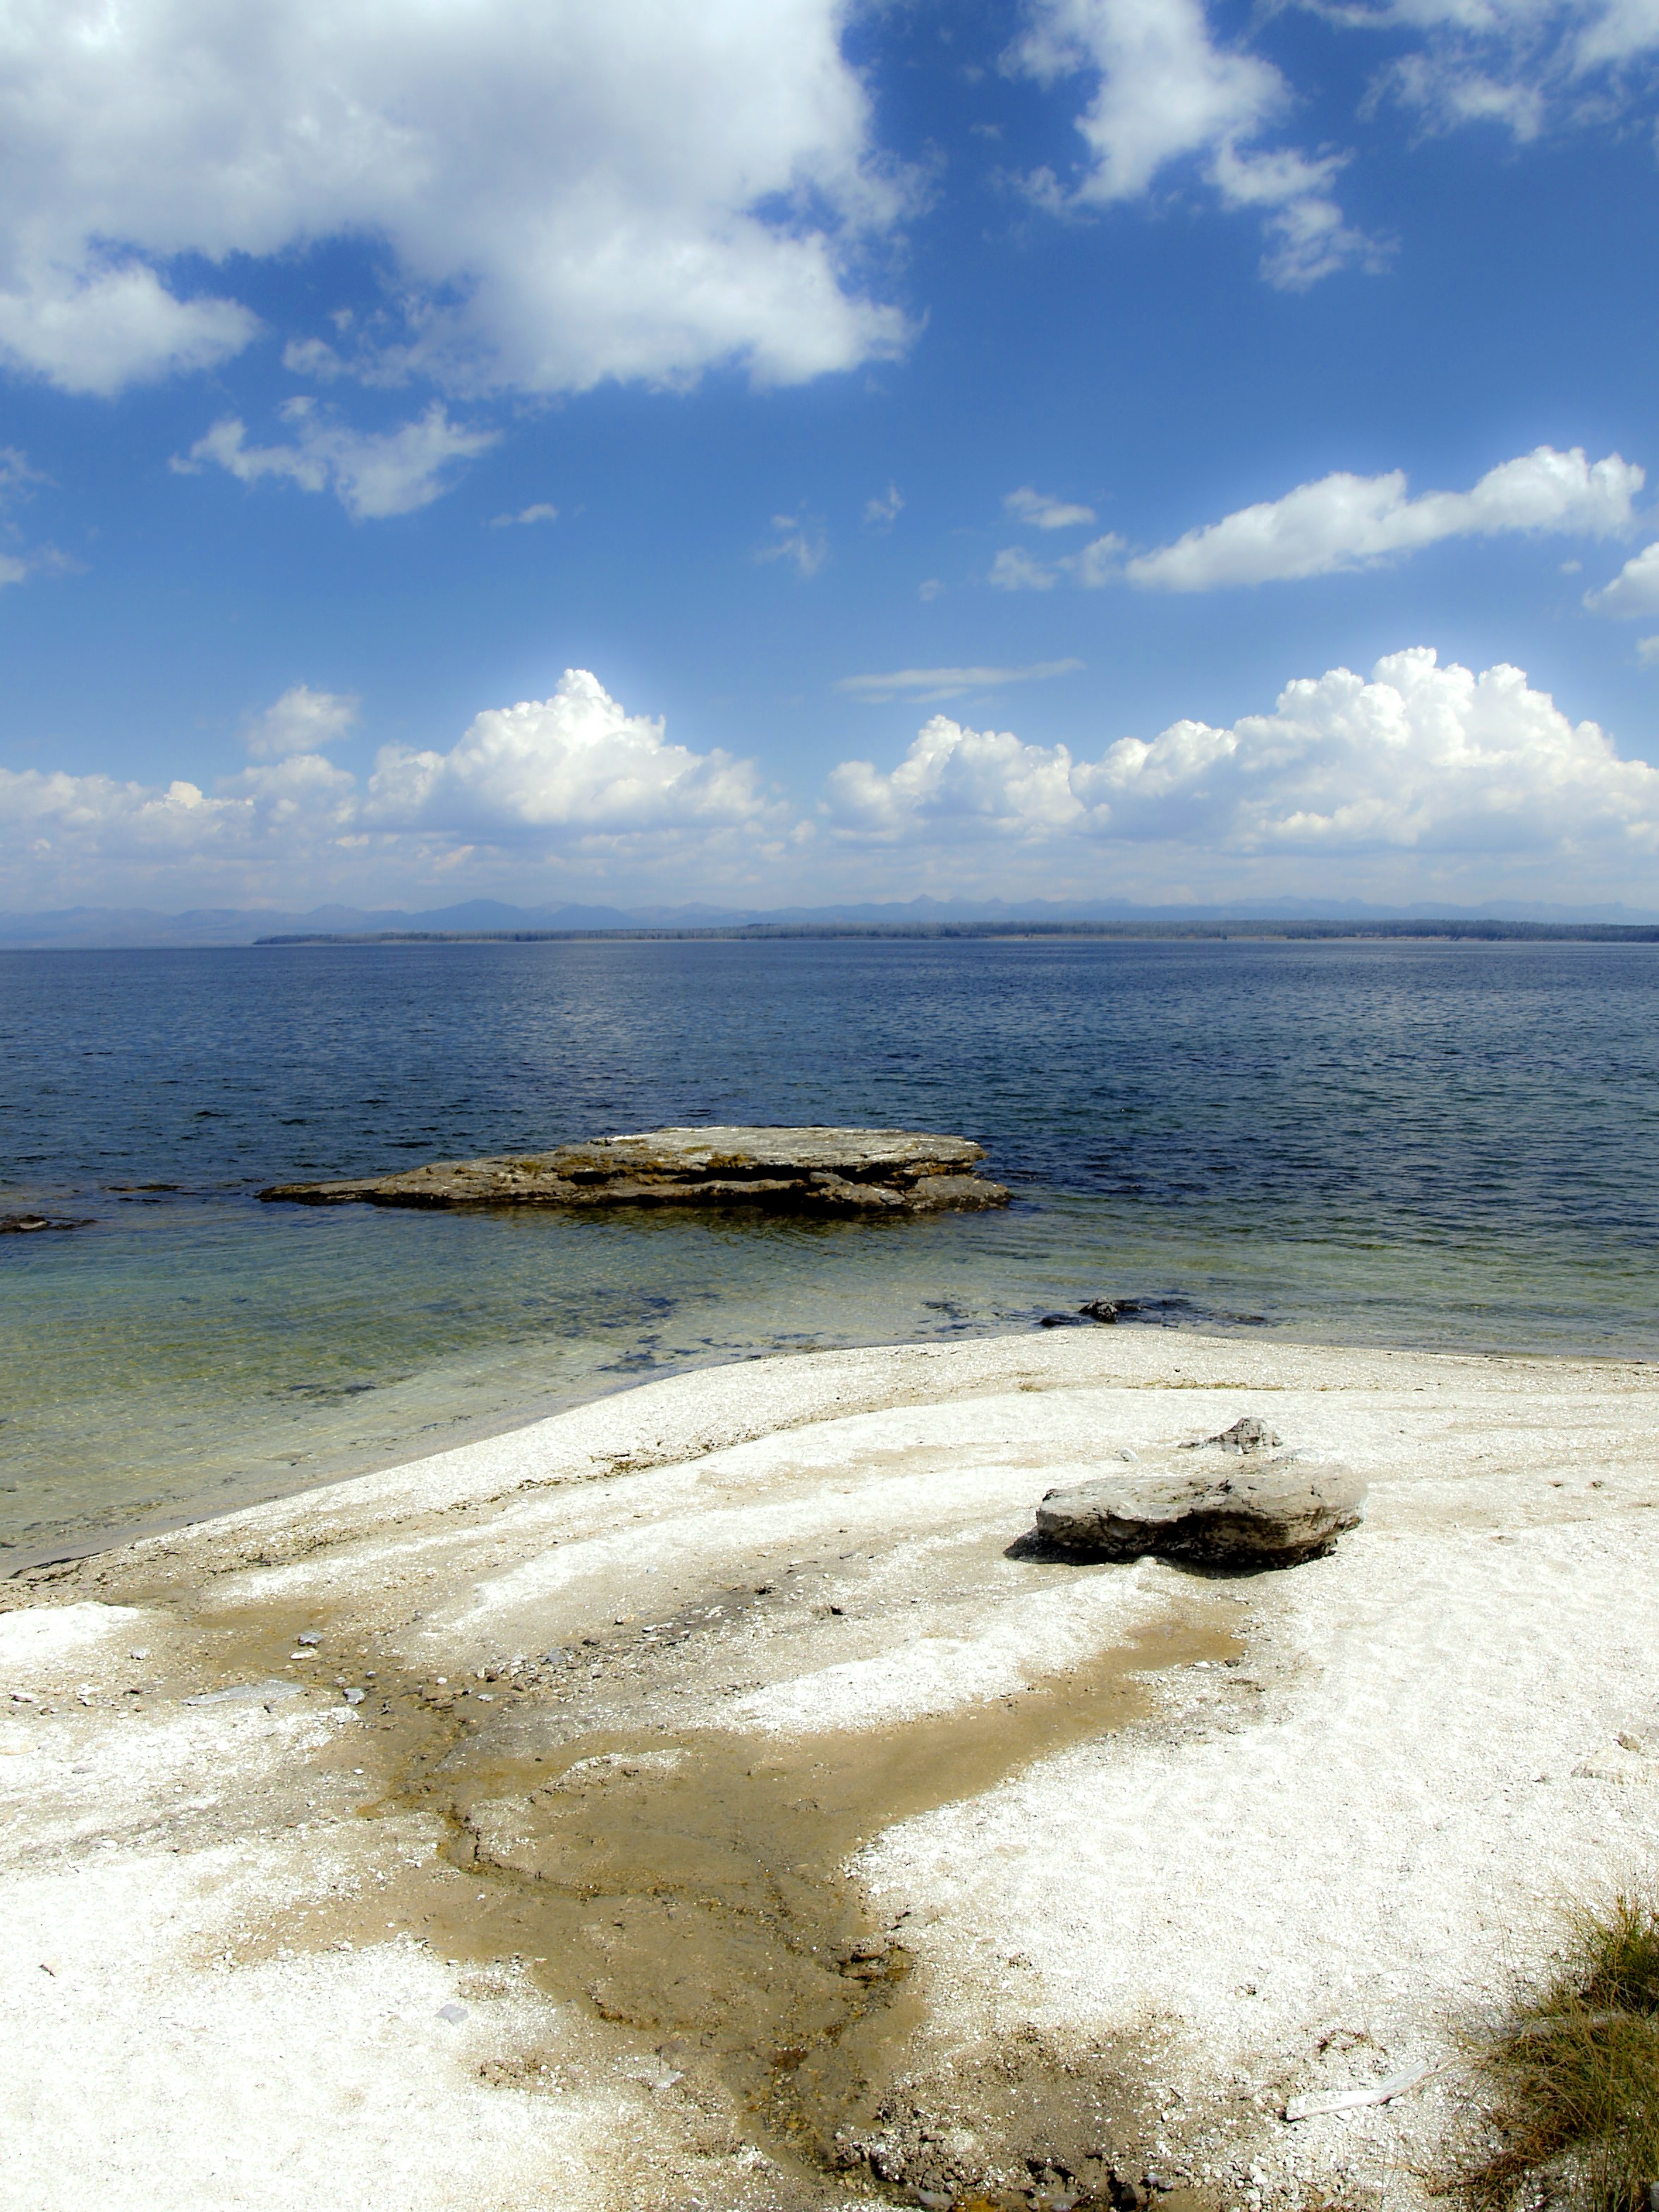
beach, landscape, sea, coast, water, nature, sand, rock, ocean, horizon, cloud, sky, steam, shore, wave, cliff, cove, scenery, usa, bay, terrain, material, erosion, body of water, geothermal, hot, geyser, tourist attraction, minerals, habitat, wyoming, cape, volcanic, volcanism, yellowstone lake, wind wave